DeMun

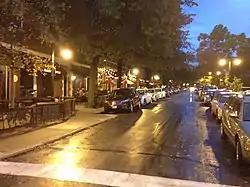

The Hi-Pointe–DeMun Historic District is a historic district that was listed on the National Register of Historic Places in 2005. The district, commonly referred to as “DeMun,” is a neighborhood straddling the city limits of St. Louis, Missouri and Clayton, Missouri. The district is roughly bounded by Clayton Road to the south, Big Bend Boulevard to the west, Northwood Avenue to the north, and Skinker Boulevard to the east, and consists of two subdivisions: DeMun Park and Hi-Pointe.